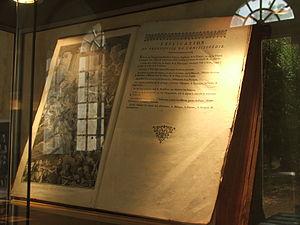
Version de l'encyclopédie de Diderot et d'Alembert conservée dans les fonds anciens du lycée Montesquieu du Mans, ancien collège des Oratoriens.
Le Mans est une commune faisant partie des grandes villes du Grand Ouest français, située dans la région des Pays de la Loire et le département de la Sarthe dont elle est la préfecture.
Cet article traite de divers aspects de l'enseignement dans la ville du Mans dans le centre-ouest de la France.